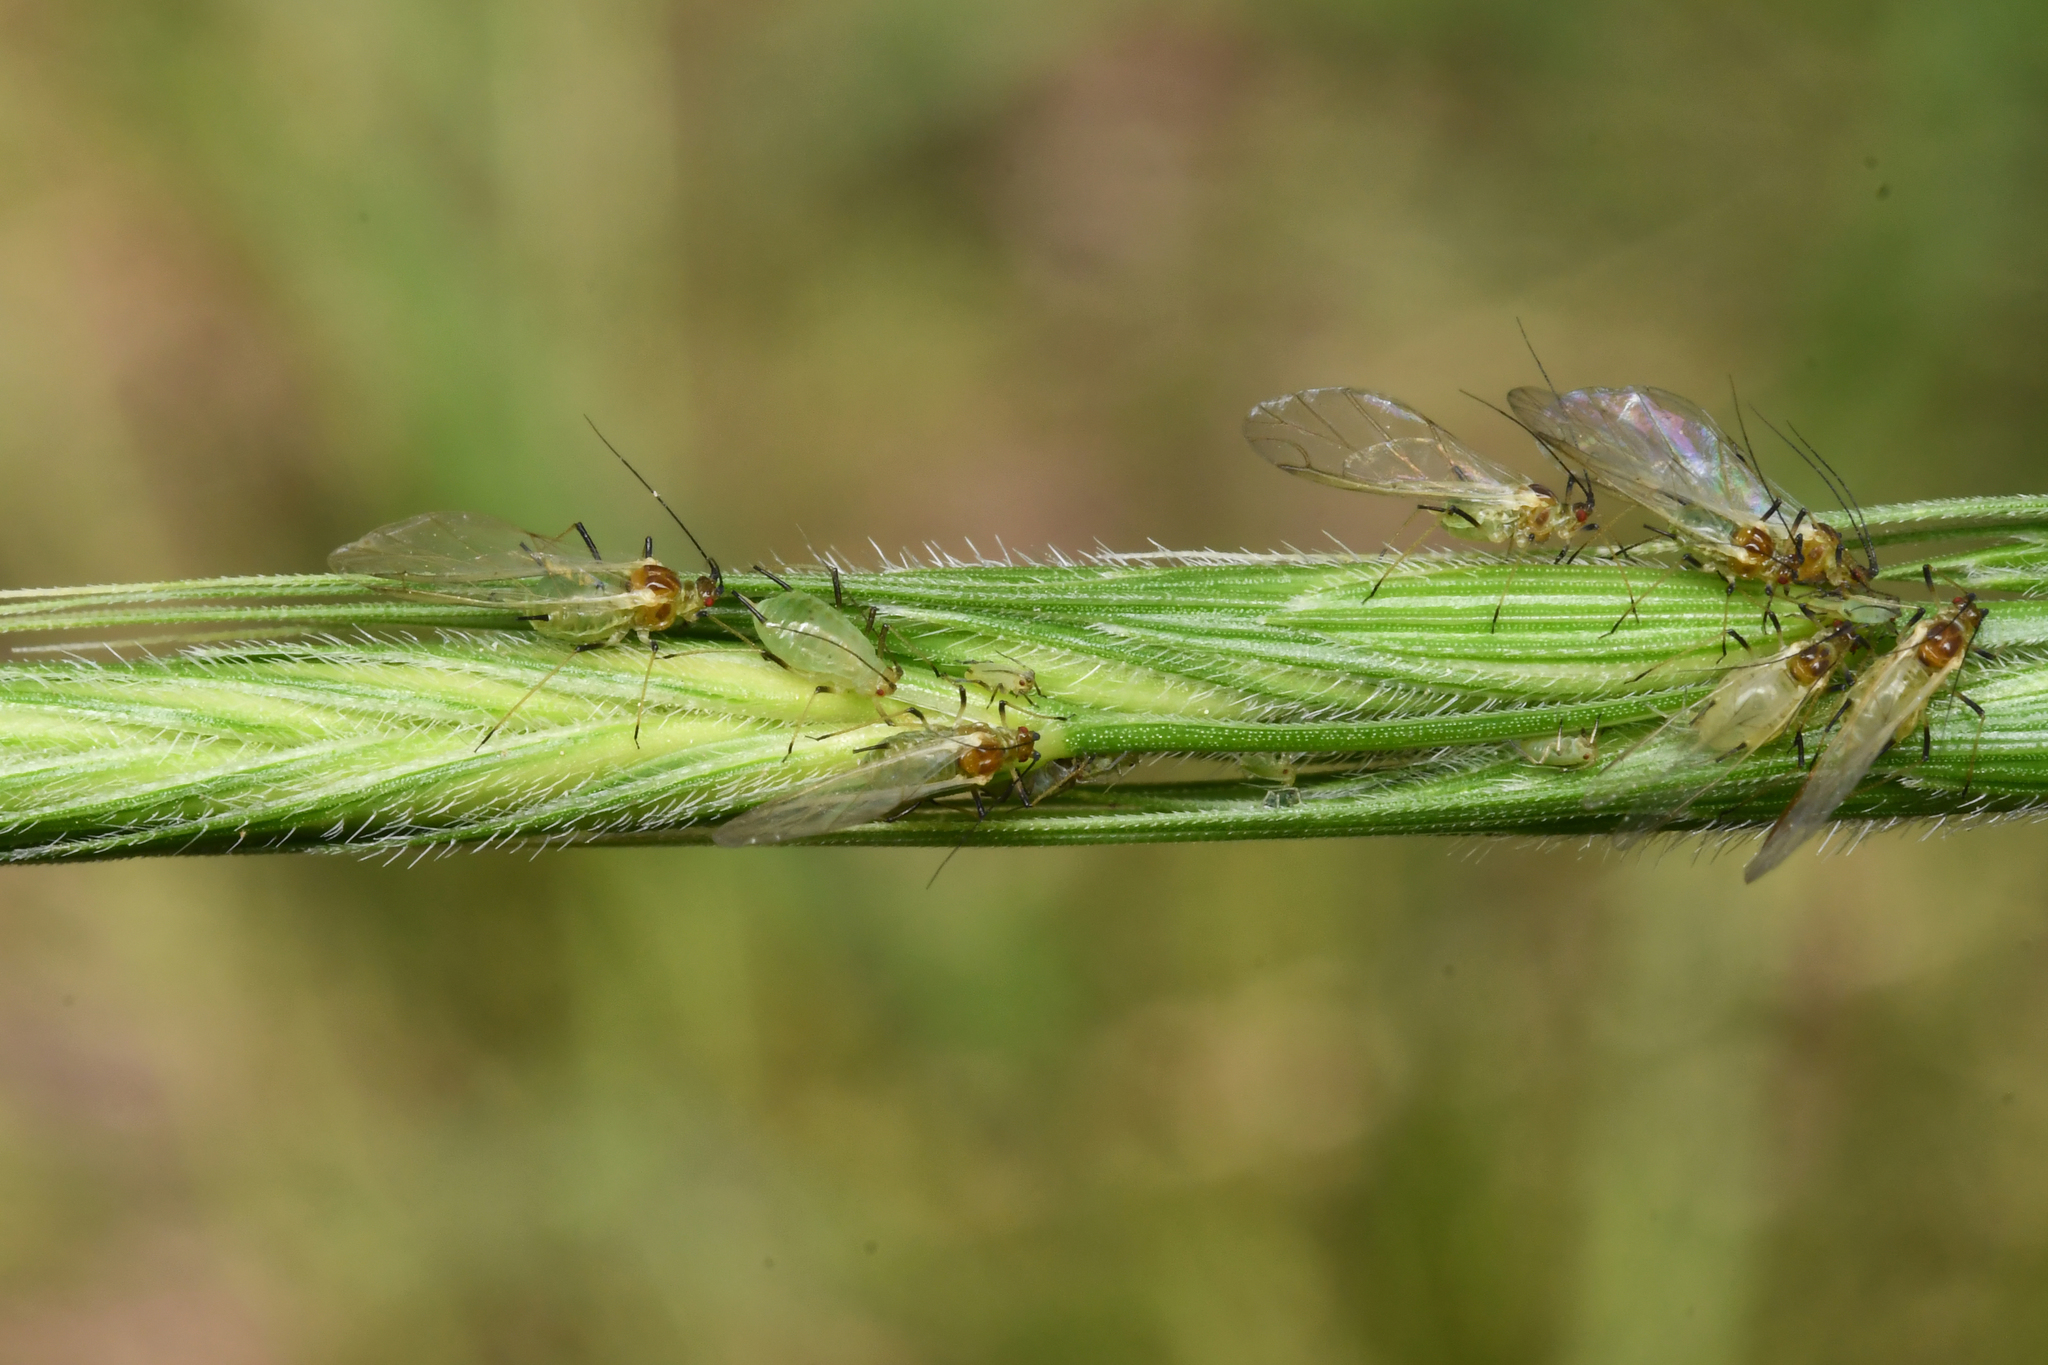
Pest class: english_grain_aphid